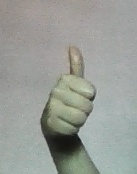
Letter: aleff